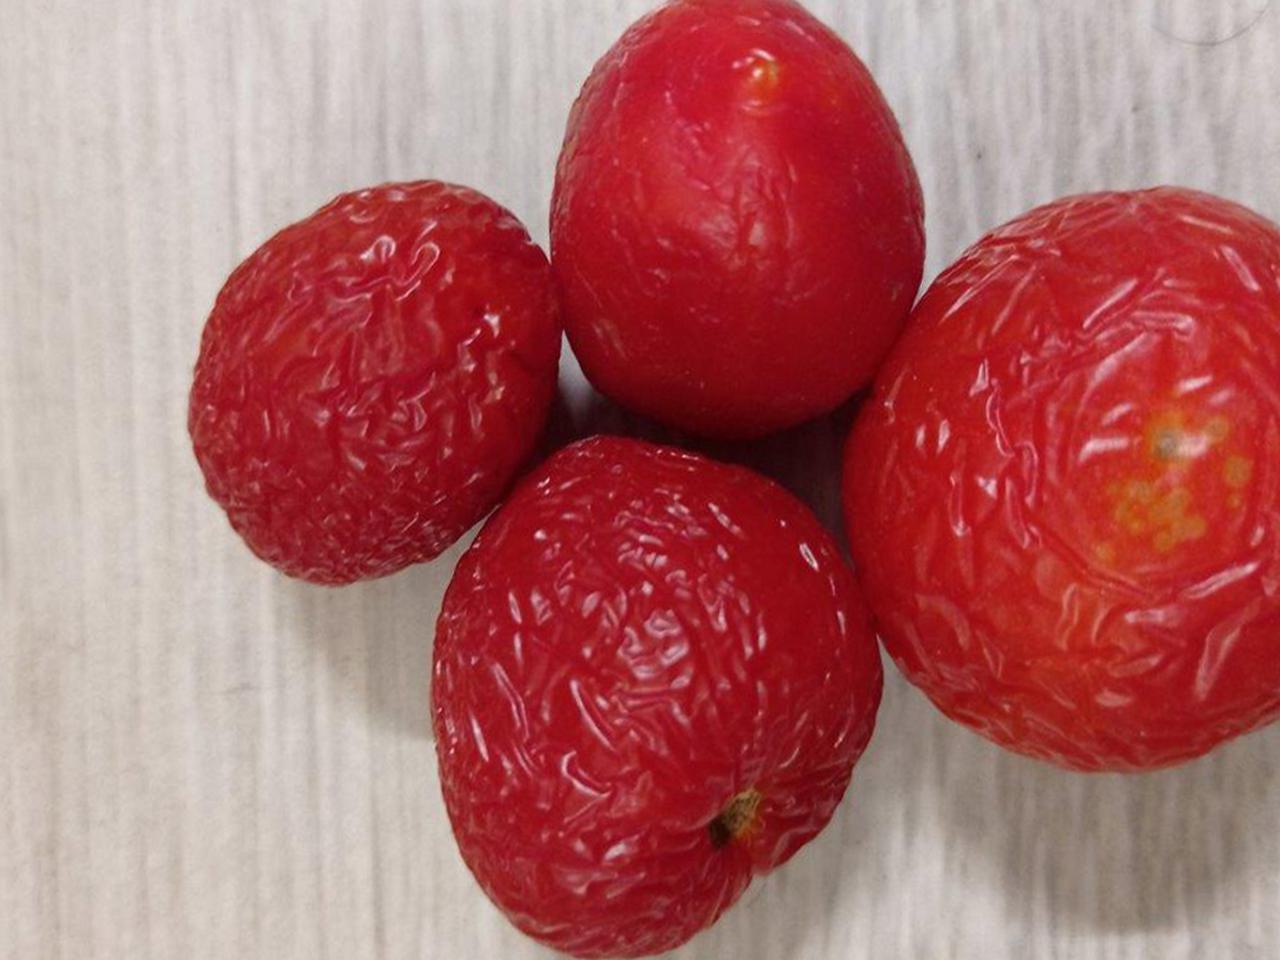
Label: Rotten